Union Transfer and Storage Building

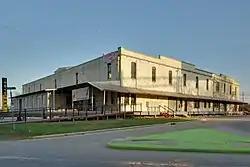
The building in March 2011

The Union Transfer and Storage Building is a building in Houston, Texas, in the United States. Constructed in 1917, it was added to the National Register of Historic Places on January 16, 2001.